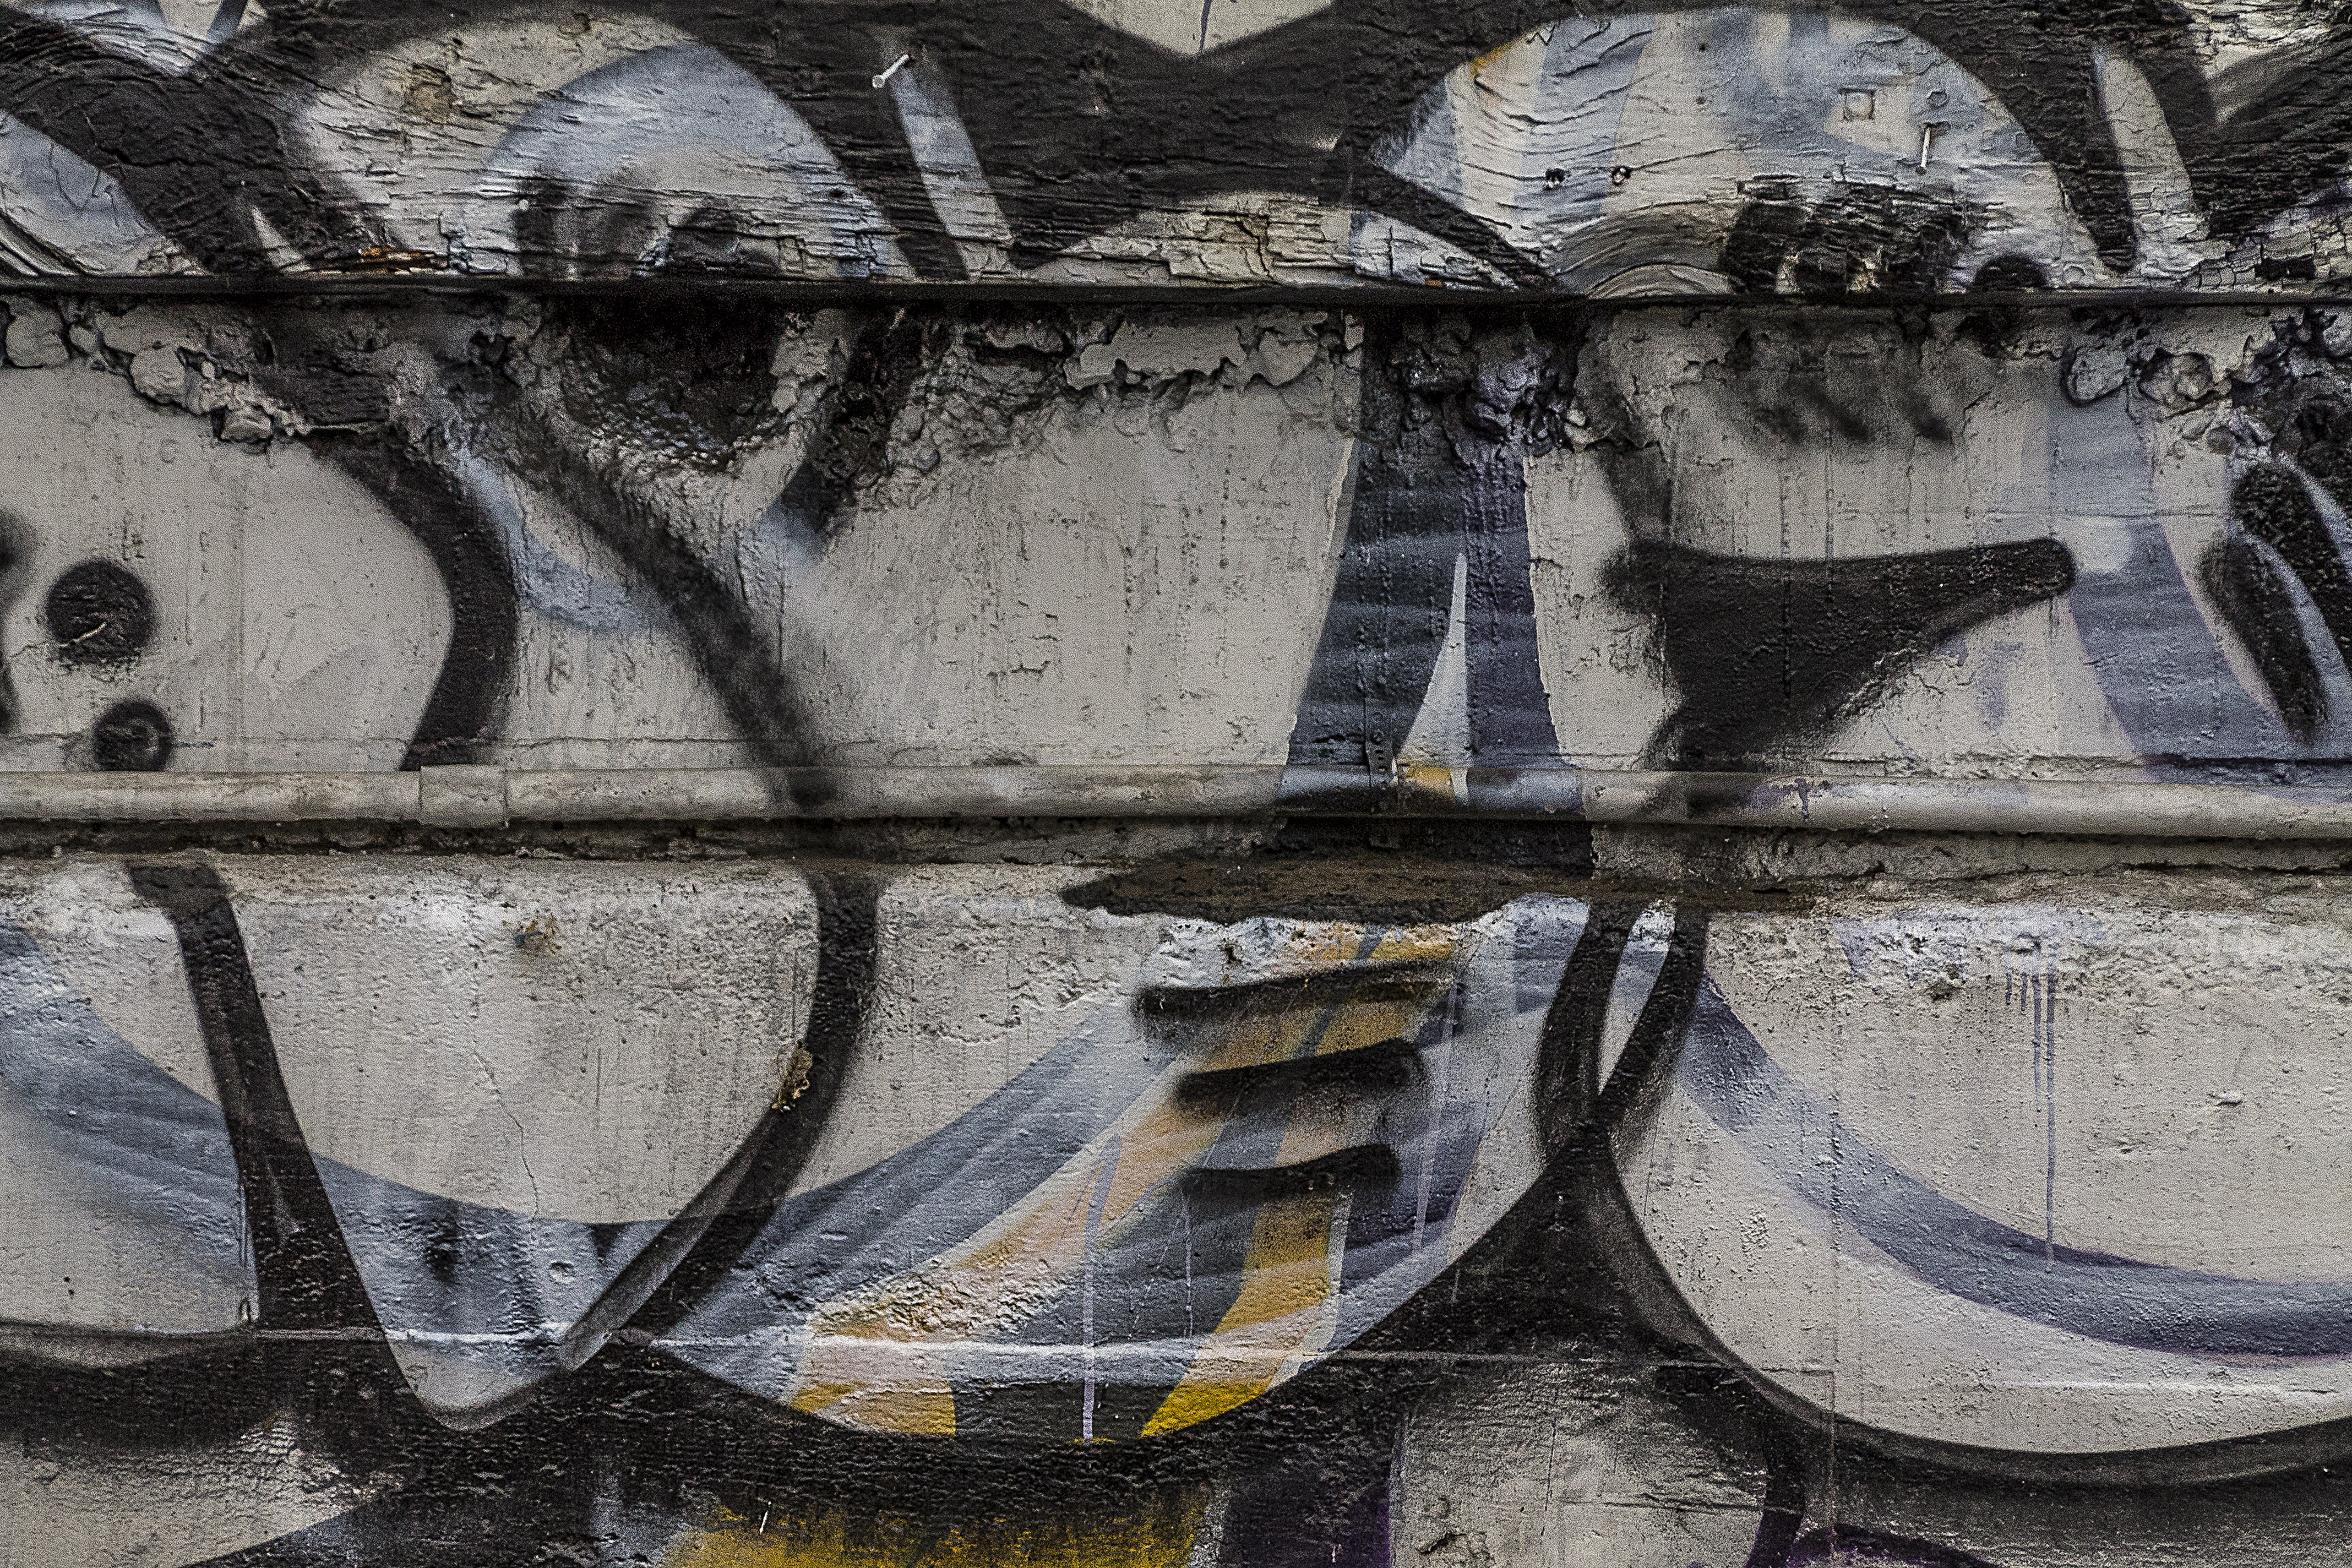
abstract, city, urban, wall, artistic, grunge, graffiti, painting, street art, art, background, sketch, drawing, mural, spray paint, painted, tags, tagging, graffiti wall, graffiti art, modern art